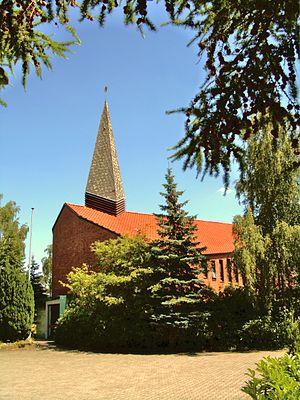
Adendorf est une municipalité allemande du land de Basse-Saxe en l'Arrondissement de Lunebourg.